Αr15 RNA

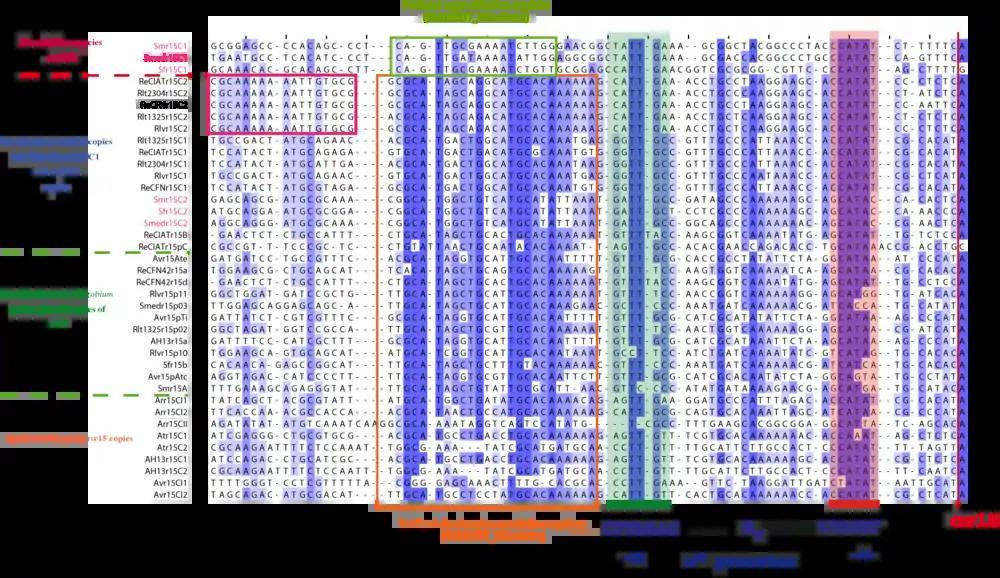
Figure 5: Graphic representation of the 15C seed members' promoter region. All members presented putative σ70 promoters with -30 and -10 boxes marked in green and red respectively. Conserved motifs are marked with orange and red color boxes.

Most of the αr15 family members are trans-encoded sRNAs transcribed from independent promoters in chromosomal IGRs. Many of the αr15 members neighboring genes were not annotated, and thus they were further manually curated. As a result, we could classify the members of the family in four subgroups according to their genomic context. In the first group are the tandem αr15C1 and αr15C2 loci of the "Rhizobium", "Sinorhizobium" and "Agrobacterium" species. They exhibited a great degree of conservation in the up and downstream genes, which have been predicted to code for a LysR transcriptional regulator and an AsR transcriptional regulator protein respectively (Figure 5). The only exception in this group was found for "S. fredii" that presented a very different genomic context. The second group includes the αr15CI1 loci in the "Brucella" species (additional file 2), which presented a very well conserved genomic context (Aspartate amino transferase and LysR/unknown transcriptional regulator) with partial synteny to the first group. A very different genomic context, not even partially conserved in most cases, was present in all plasmid-borne αr15 loci (additional file 1), which integrates the defined group three, where the flanking genes corresponded to ABC transporter proteins, excisonase or transposase among others. The αr15CI2 loci in the "Brucella" species (additional file 3) conform the group four and presented an up and downstream conserved genomic context, coding all regions for UDP-3-O-hydroxymyristoyl N-acetylglucosamine deacetylase and GTPAse cell division protein FtsZ. To the last group correspond the αr15CII loci in the "Brucella" group (additional file 4) where only one of the genes could be annotated always as a glycine deshidrogenase, the other sRNA flanking position was mostly coped by a hypothetical protein conserved in the Brucella group to which no domain, motif or GO functional annotation could be assigned.